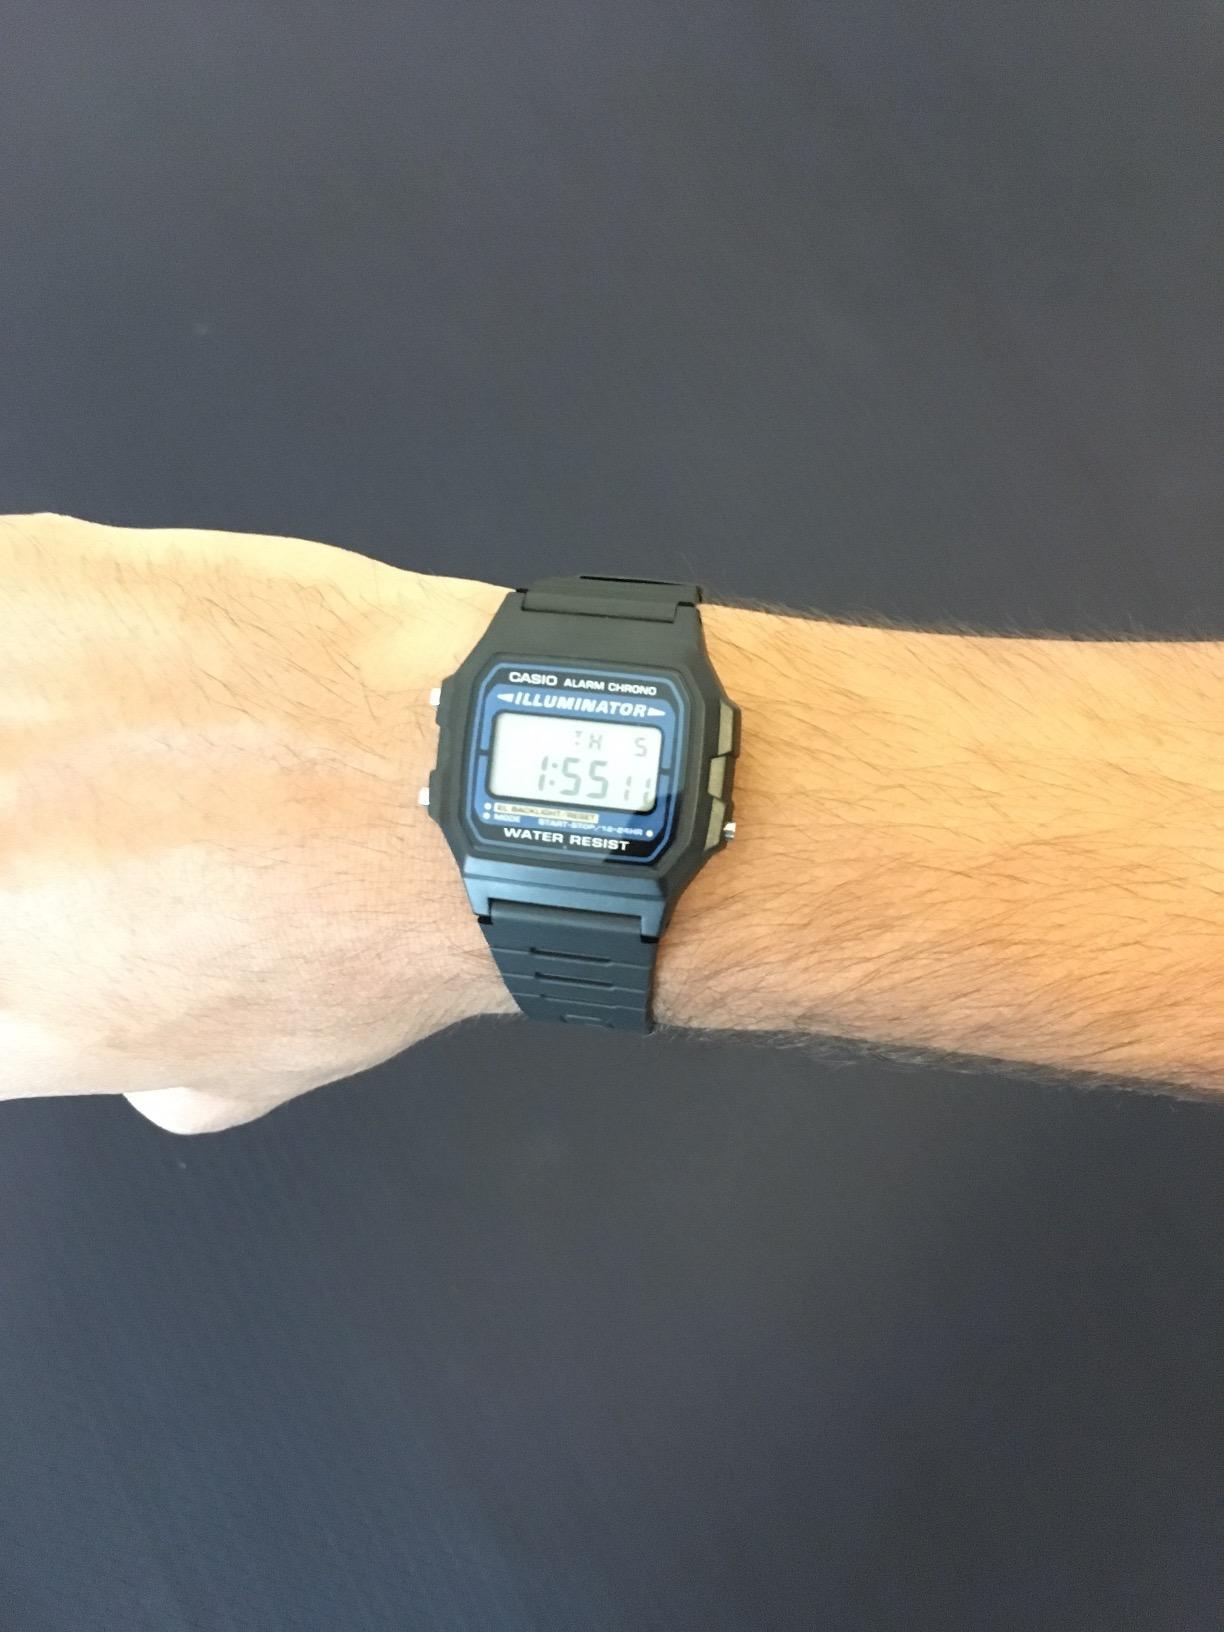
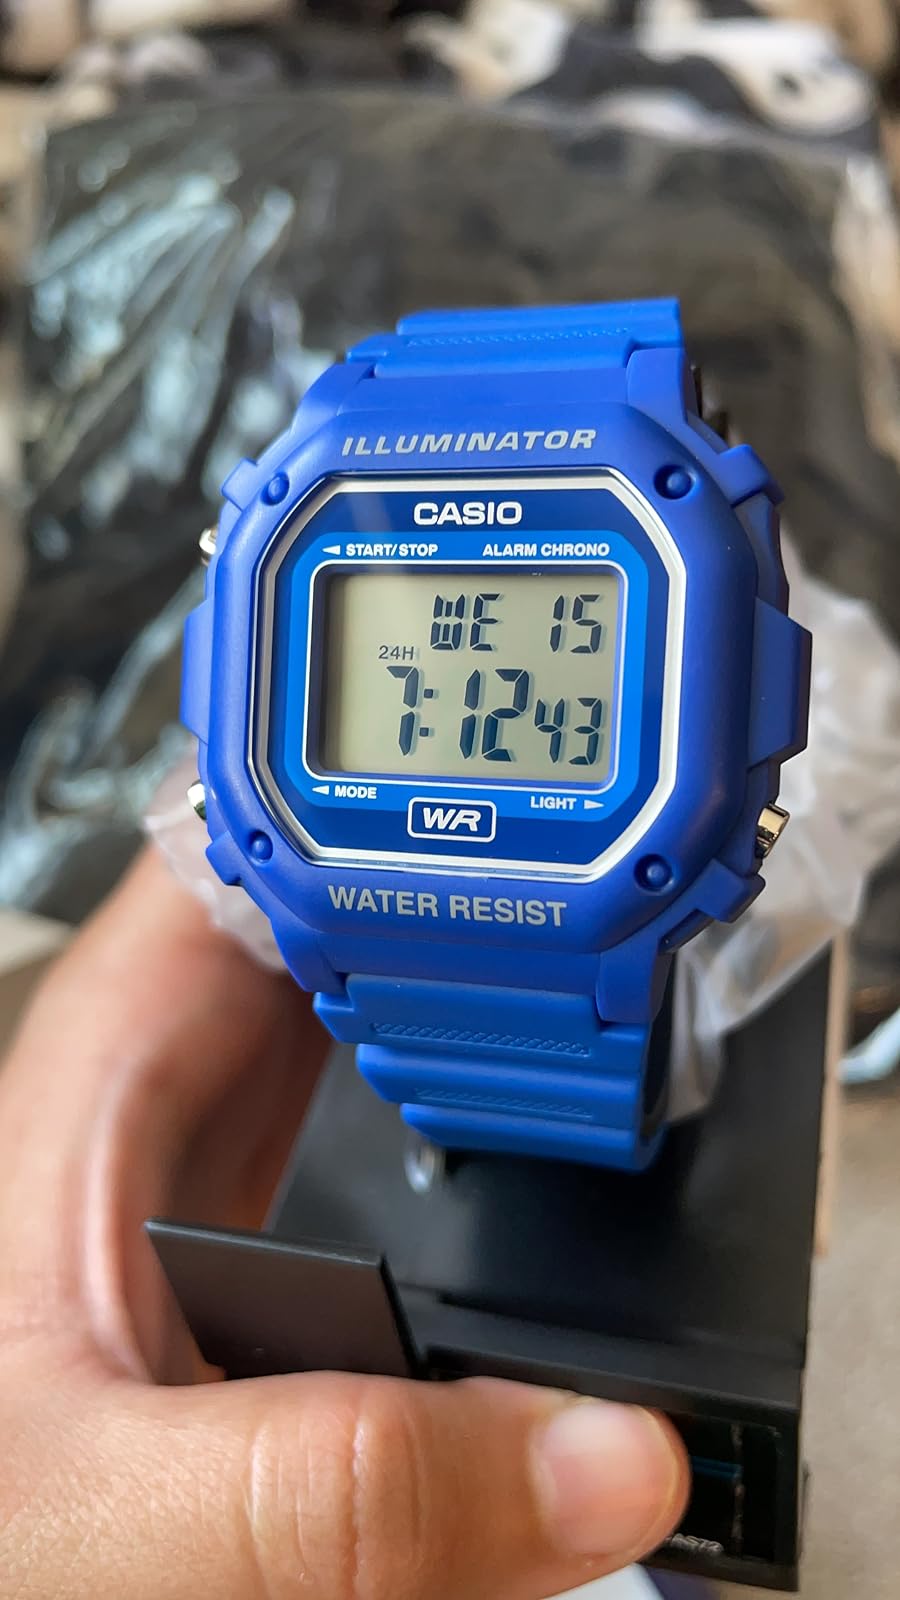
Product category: accessories_watch
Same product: no